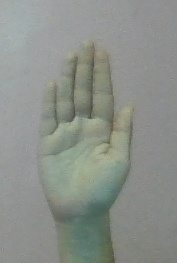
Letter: seen